Barra brava

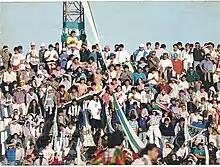
Crowd of Club Deportivo 1º de Mayo (team that usually plays in one of the lowest divisions of Argentine football), from Chajarí, in the 1990s with its in the center (composed by a few tens of members in that moment).

The term used as today, appeared in Argentine media in the 1960s, but became popular in the 1980s. Until the early 1990s, members of this groups in Argentina rejected that term (many even today) for considering it pejorative, and prefer being denominated as fanbase/crowd's guides (largely because if a supporter group it's identified as a defined group of people that is involved in illegal acts, the Argentine justice can judge the members as participants of an illicit association, a legal figure that hardens the penalties).